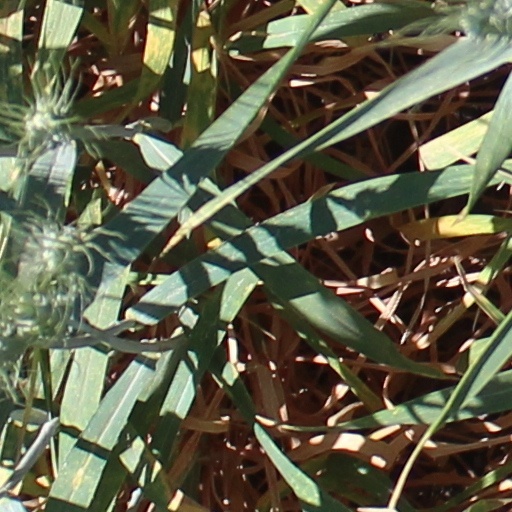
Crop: wheat